2011 Bathurst 12 Hour

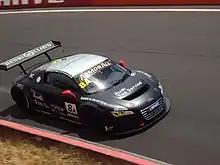
The race and Class A-winning Audi R8 GT3 LMS of Darryl O'Young, Marc Basseng and Christopher Mies

The 2011 Armor All Bathurst 12 Hour was an endurance race for FIA GT3 cars, Australian GT Championship cars, Group 3E Series Production Cars and other invited vehicles. The event, which was staged at the Mount Panorama Circuit, Bathurst, New South Wales, Australia, on 6 February 2011, was the ninth running of the Bathurst 12 Hour, and the fifth since the race was revived in 2007.